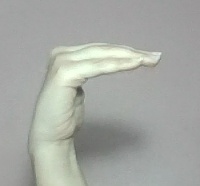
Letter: haa